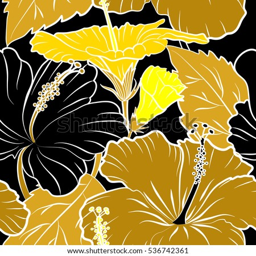
vector illustration in yellow and black colors on a black background .